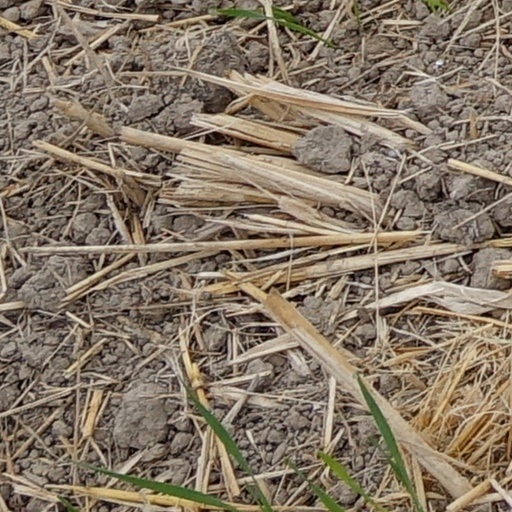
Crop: wheat